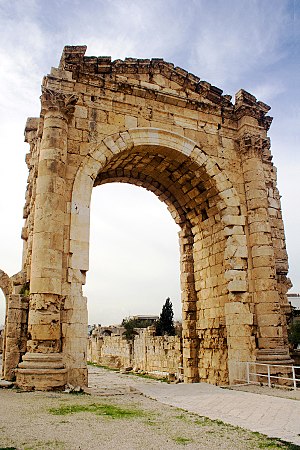
Tyrus / Historie
Triumfbuen (rekonstrueret)
Tyrus er en by i Sydguvernementet i Libanon. Byen havde cirka 117.000 indbyggere i 2003. Myndighederne i Libanon har dog kun frigivet grove overslag over befolkningen siden 1932, så et præcise tal kan ikke angives. Tyrus ligger ud for kystlinjen til Middelhavet ca. 80 km syd for Beirut og ca. 30 km syd for Sidon. Byens navn betyder klippe efter den klippeformation i Middelhavet, byen oprindeligt blev grundlagt på.